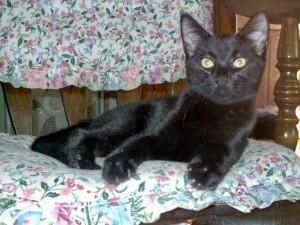
Bombay